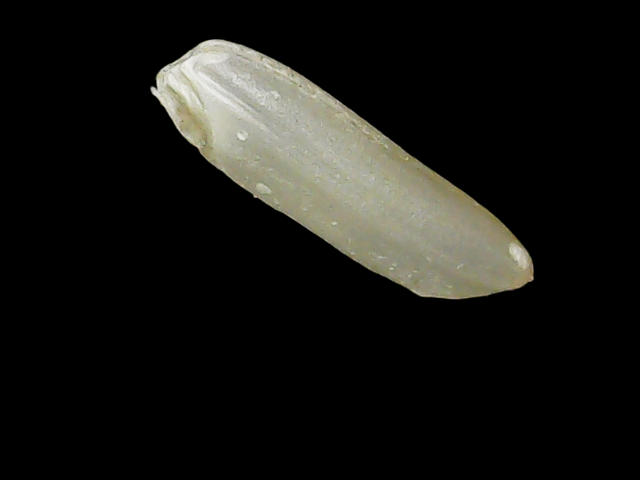
Rice variety: Binadhan7